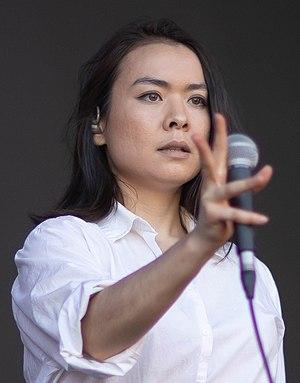
Mitski, de son vrai nom Mitski Miyawaki, est une auteure-compositrice-interprète nippo-américaine de rock indépendant. Sa carrière musicale a débuté pendant ses études au conservatoire de musique au Purchase College, période durant laquelle Mitski auto-produit ses deux premiers albums : Lush et Retired from Sad, New Career in Business. En 2014, après l'obtention de son diplôme, elle sort son troisième album, Bury Me at Makeout Creek, sur le label Double Double Whammy, et qui sera salué par la critique. Son quatrième album, Puberty 2, sorti en 2016, est encore mieux accueilli. Mitski sort en 2018 un cinquième album, Be the Cowboy, acclamé par la critique.